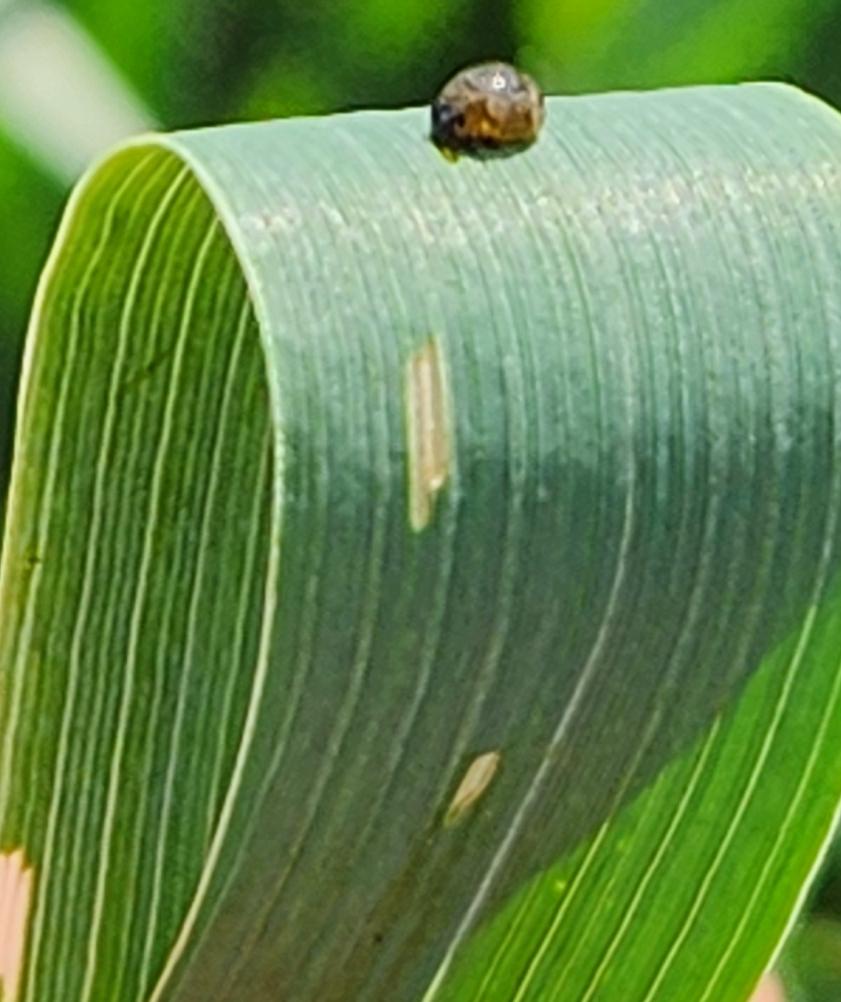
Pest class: cereal_leaf_beetle